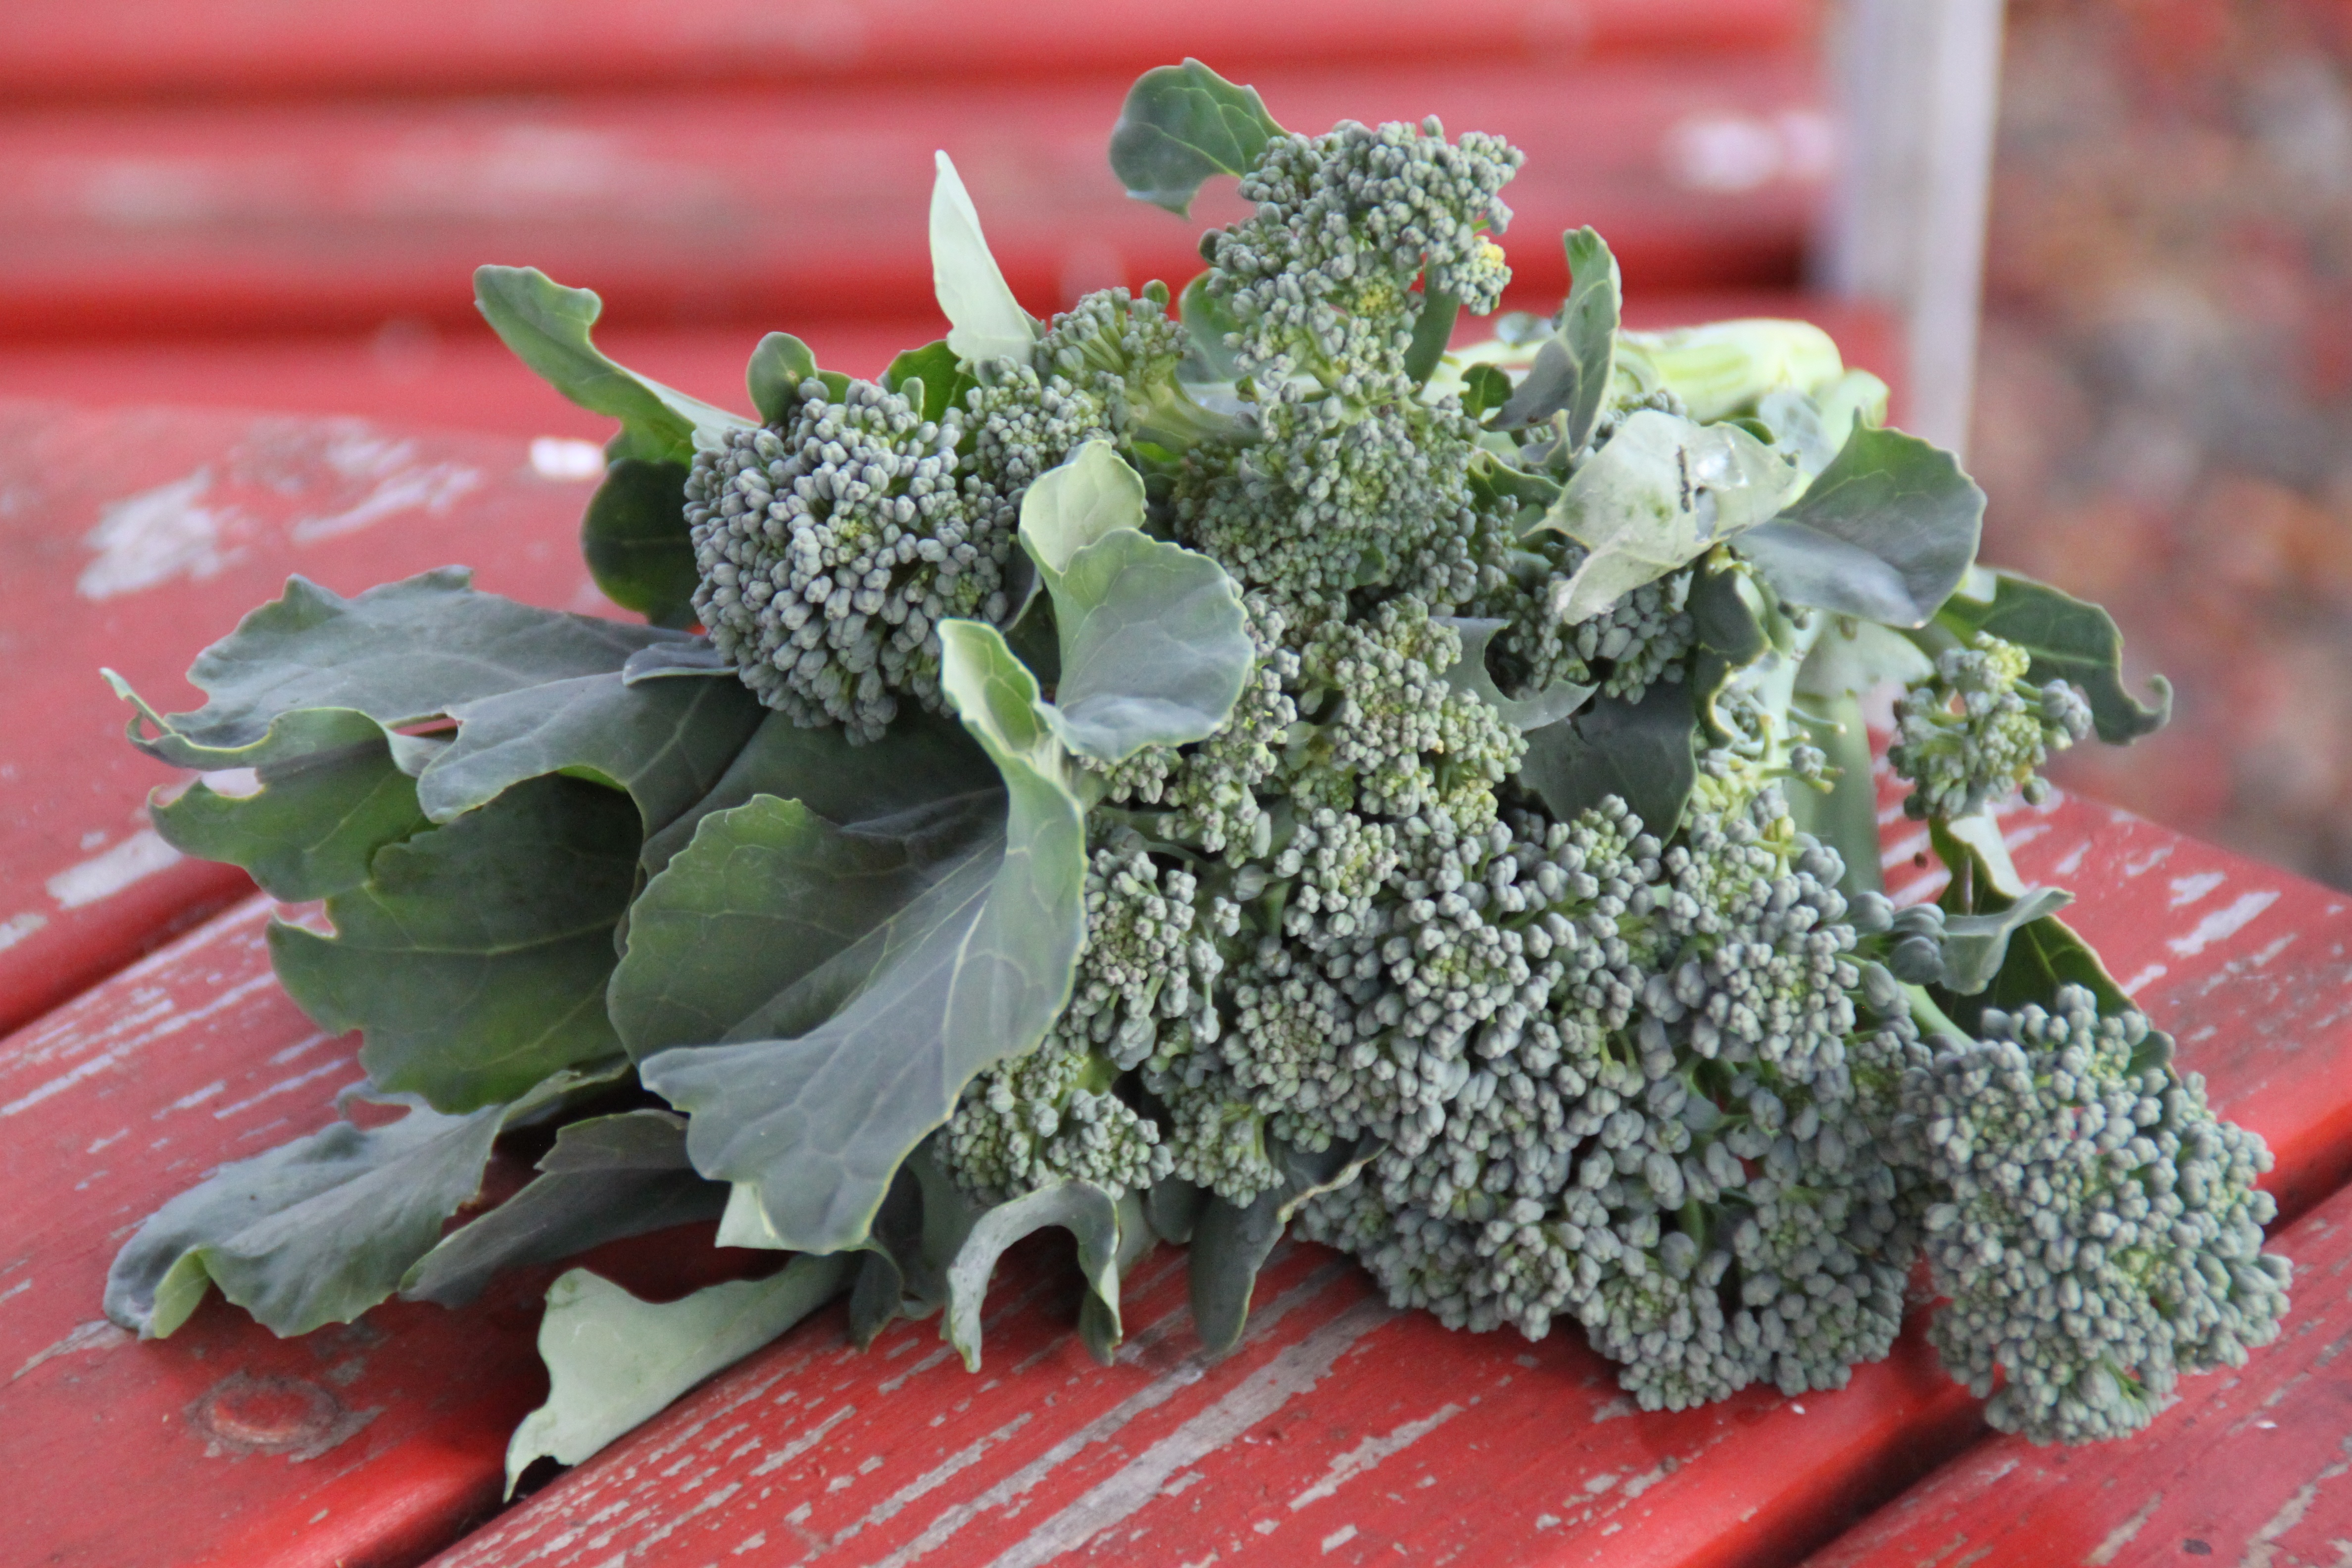
nature, flower, summer, food, green, harvest, produce, vegetable, natural, fresh, agriculture, healthy, health, broccoli, vitamin, eating, nutrition, vegetables, vegetarian, raw, diet, cabbage, floristry, organic, floral design, flower arranging, leaf vegetable